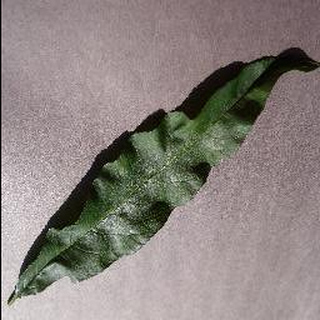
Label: healthy_peach